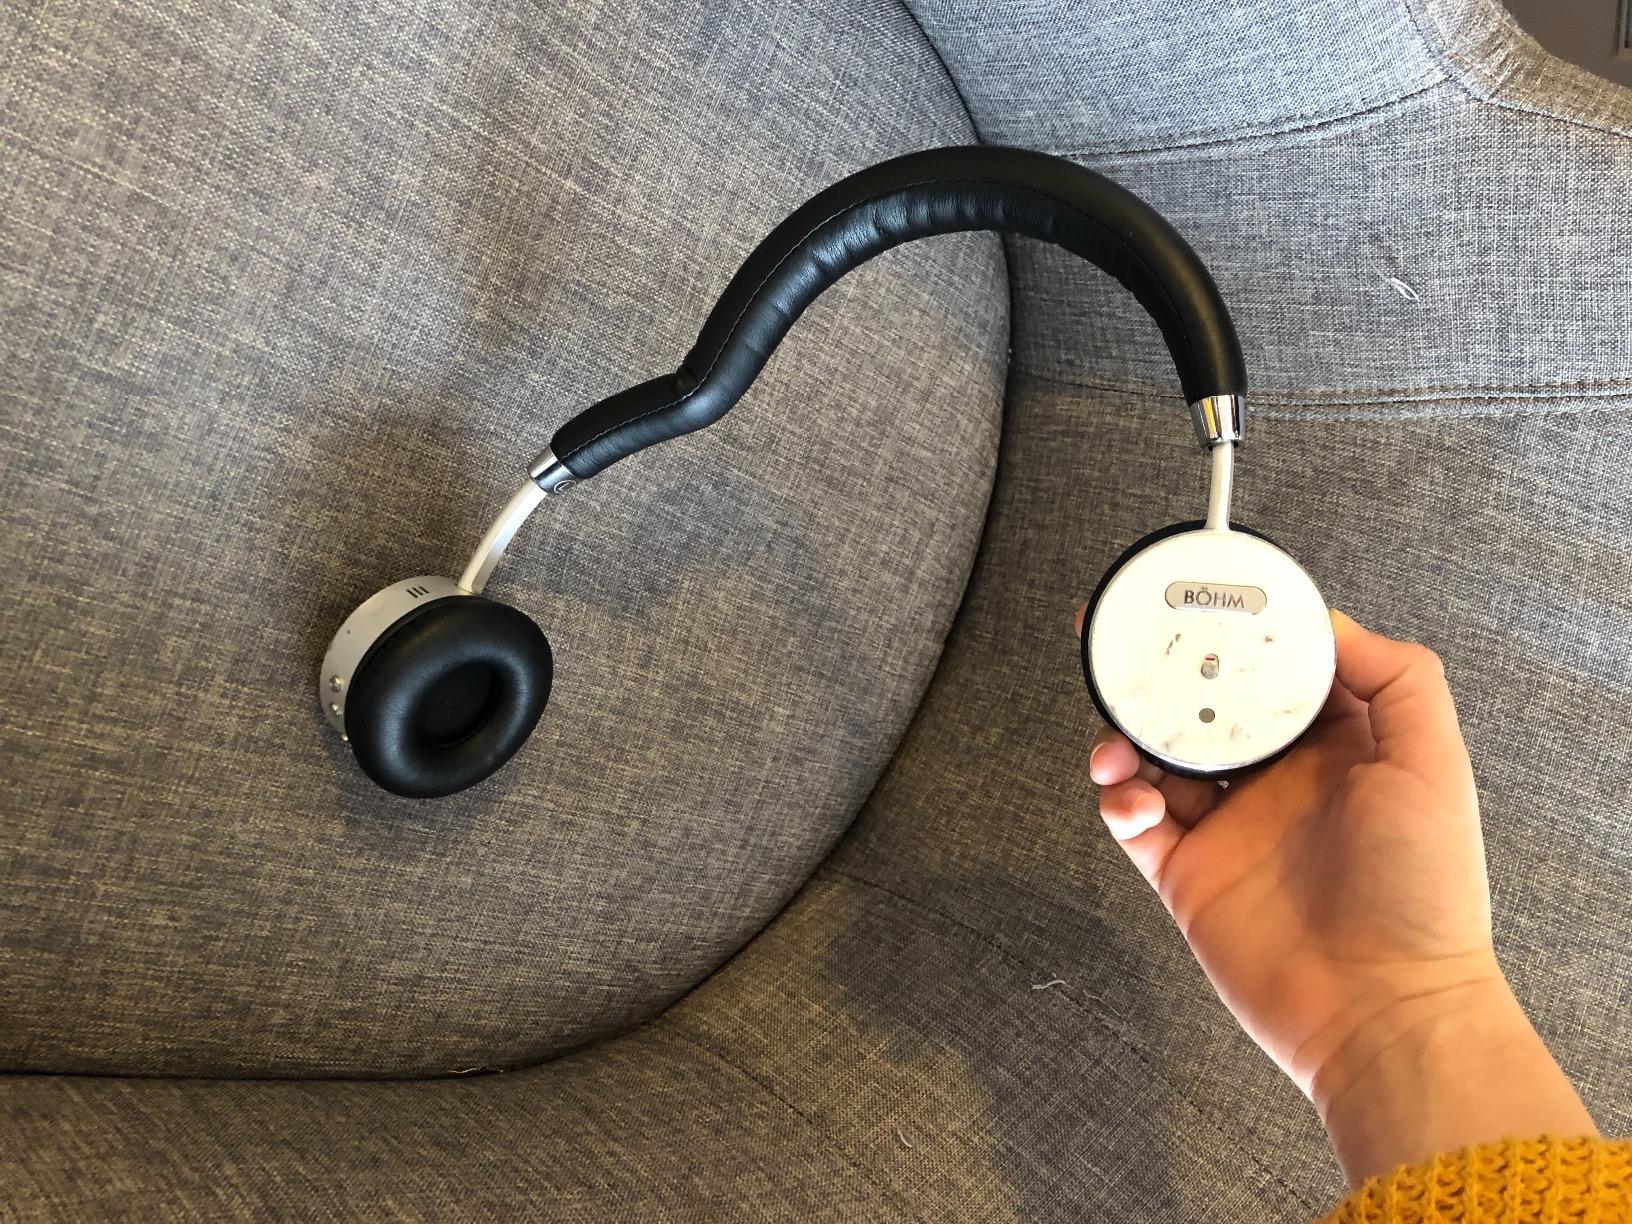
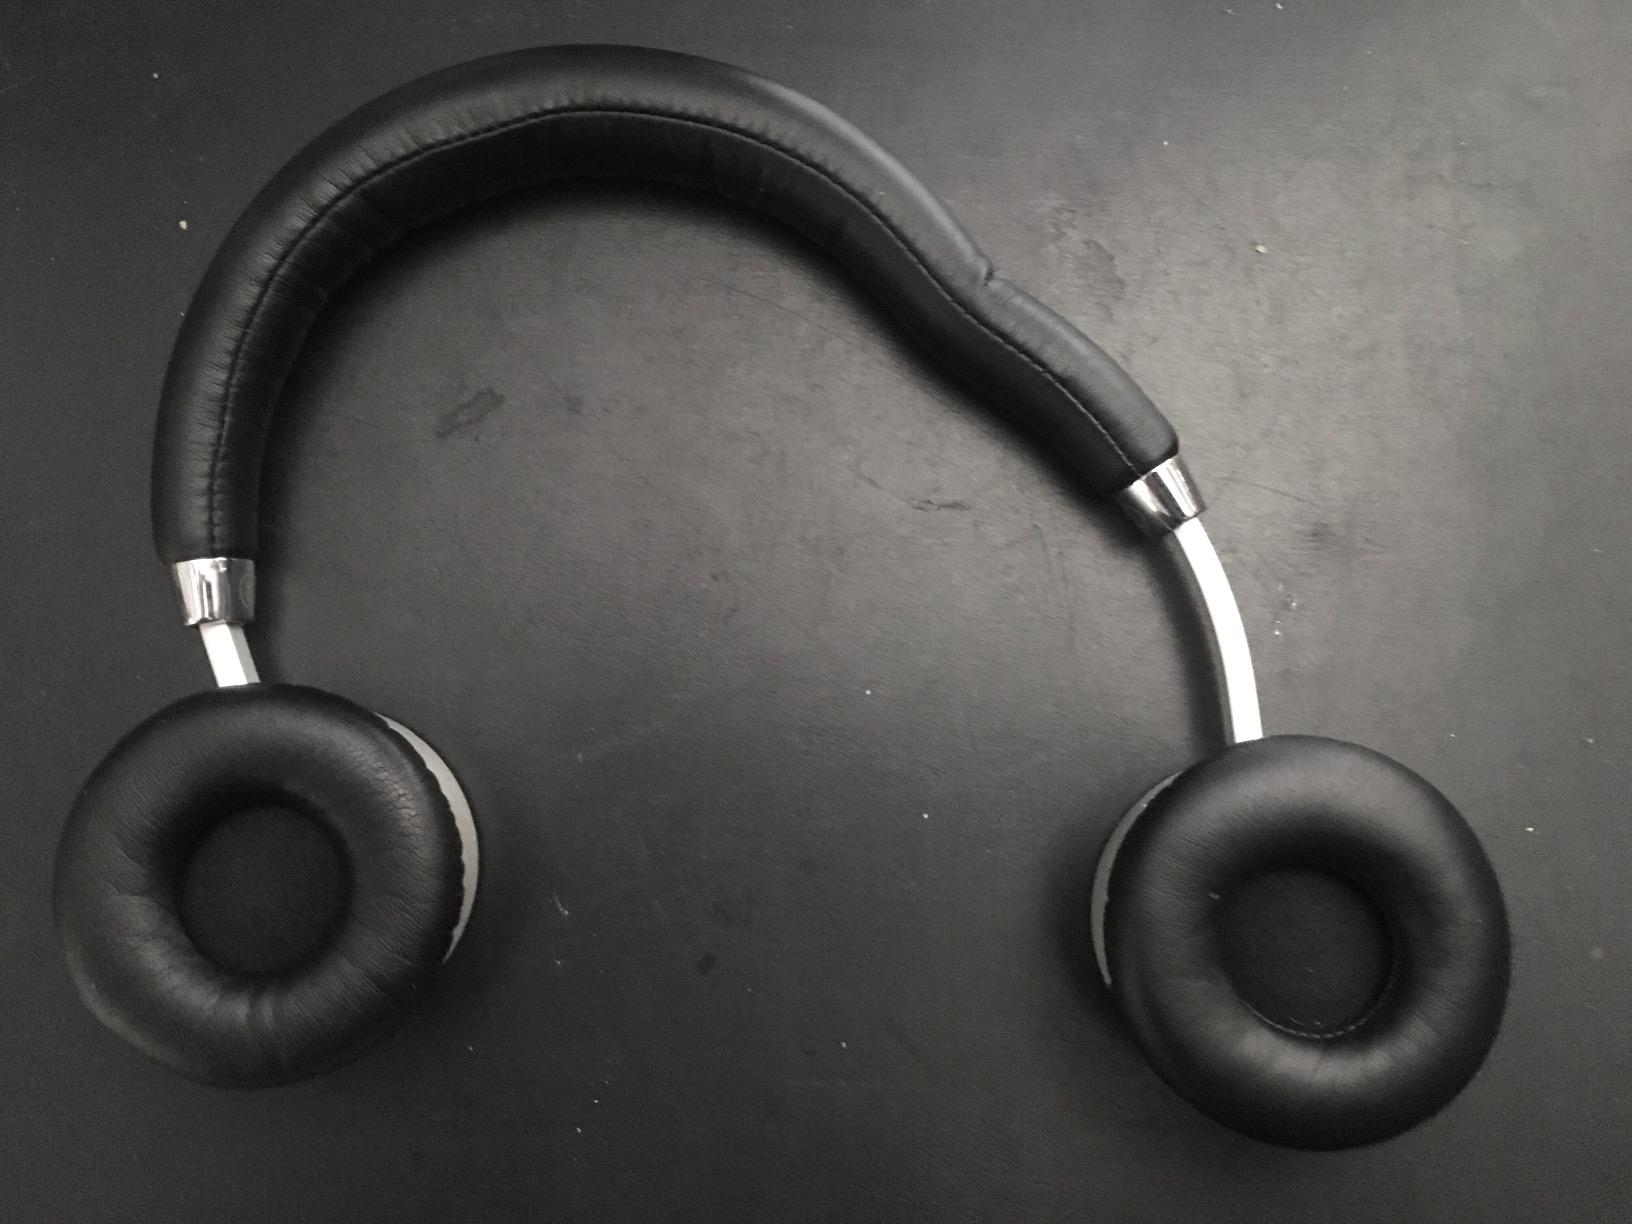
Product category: headphones
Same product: yes